Kawana, Queensland (Rockhampton)

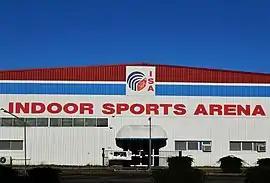
Indoor Sports Arena

Kawana is a suburb of Rockhampton in the Rockhampton Region, Queensland, Australia. In the , Kawana had a population of 4,434 people.